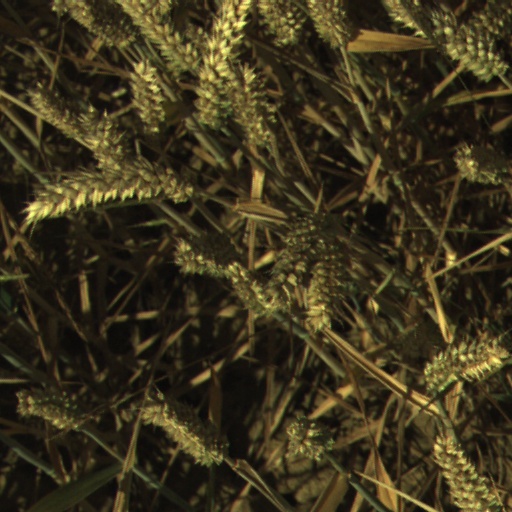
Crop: wheat